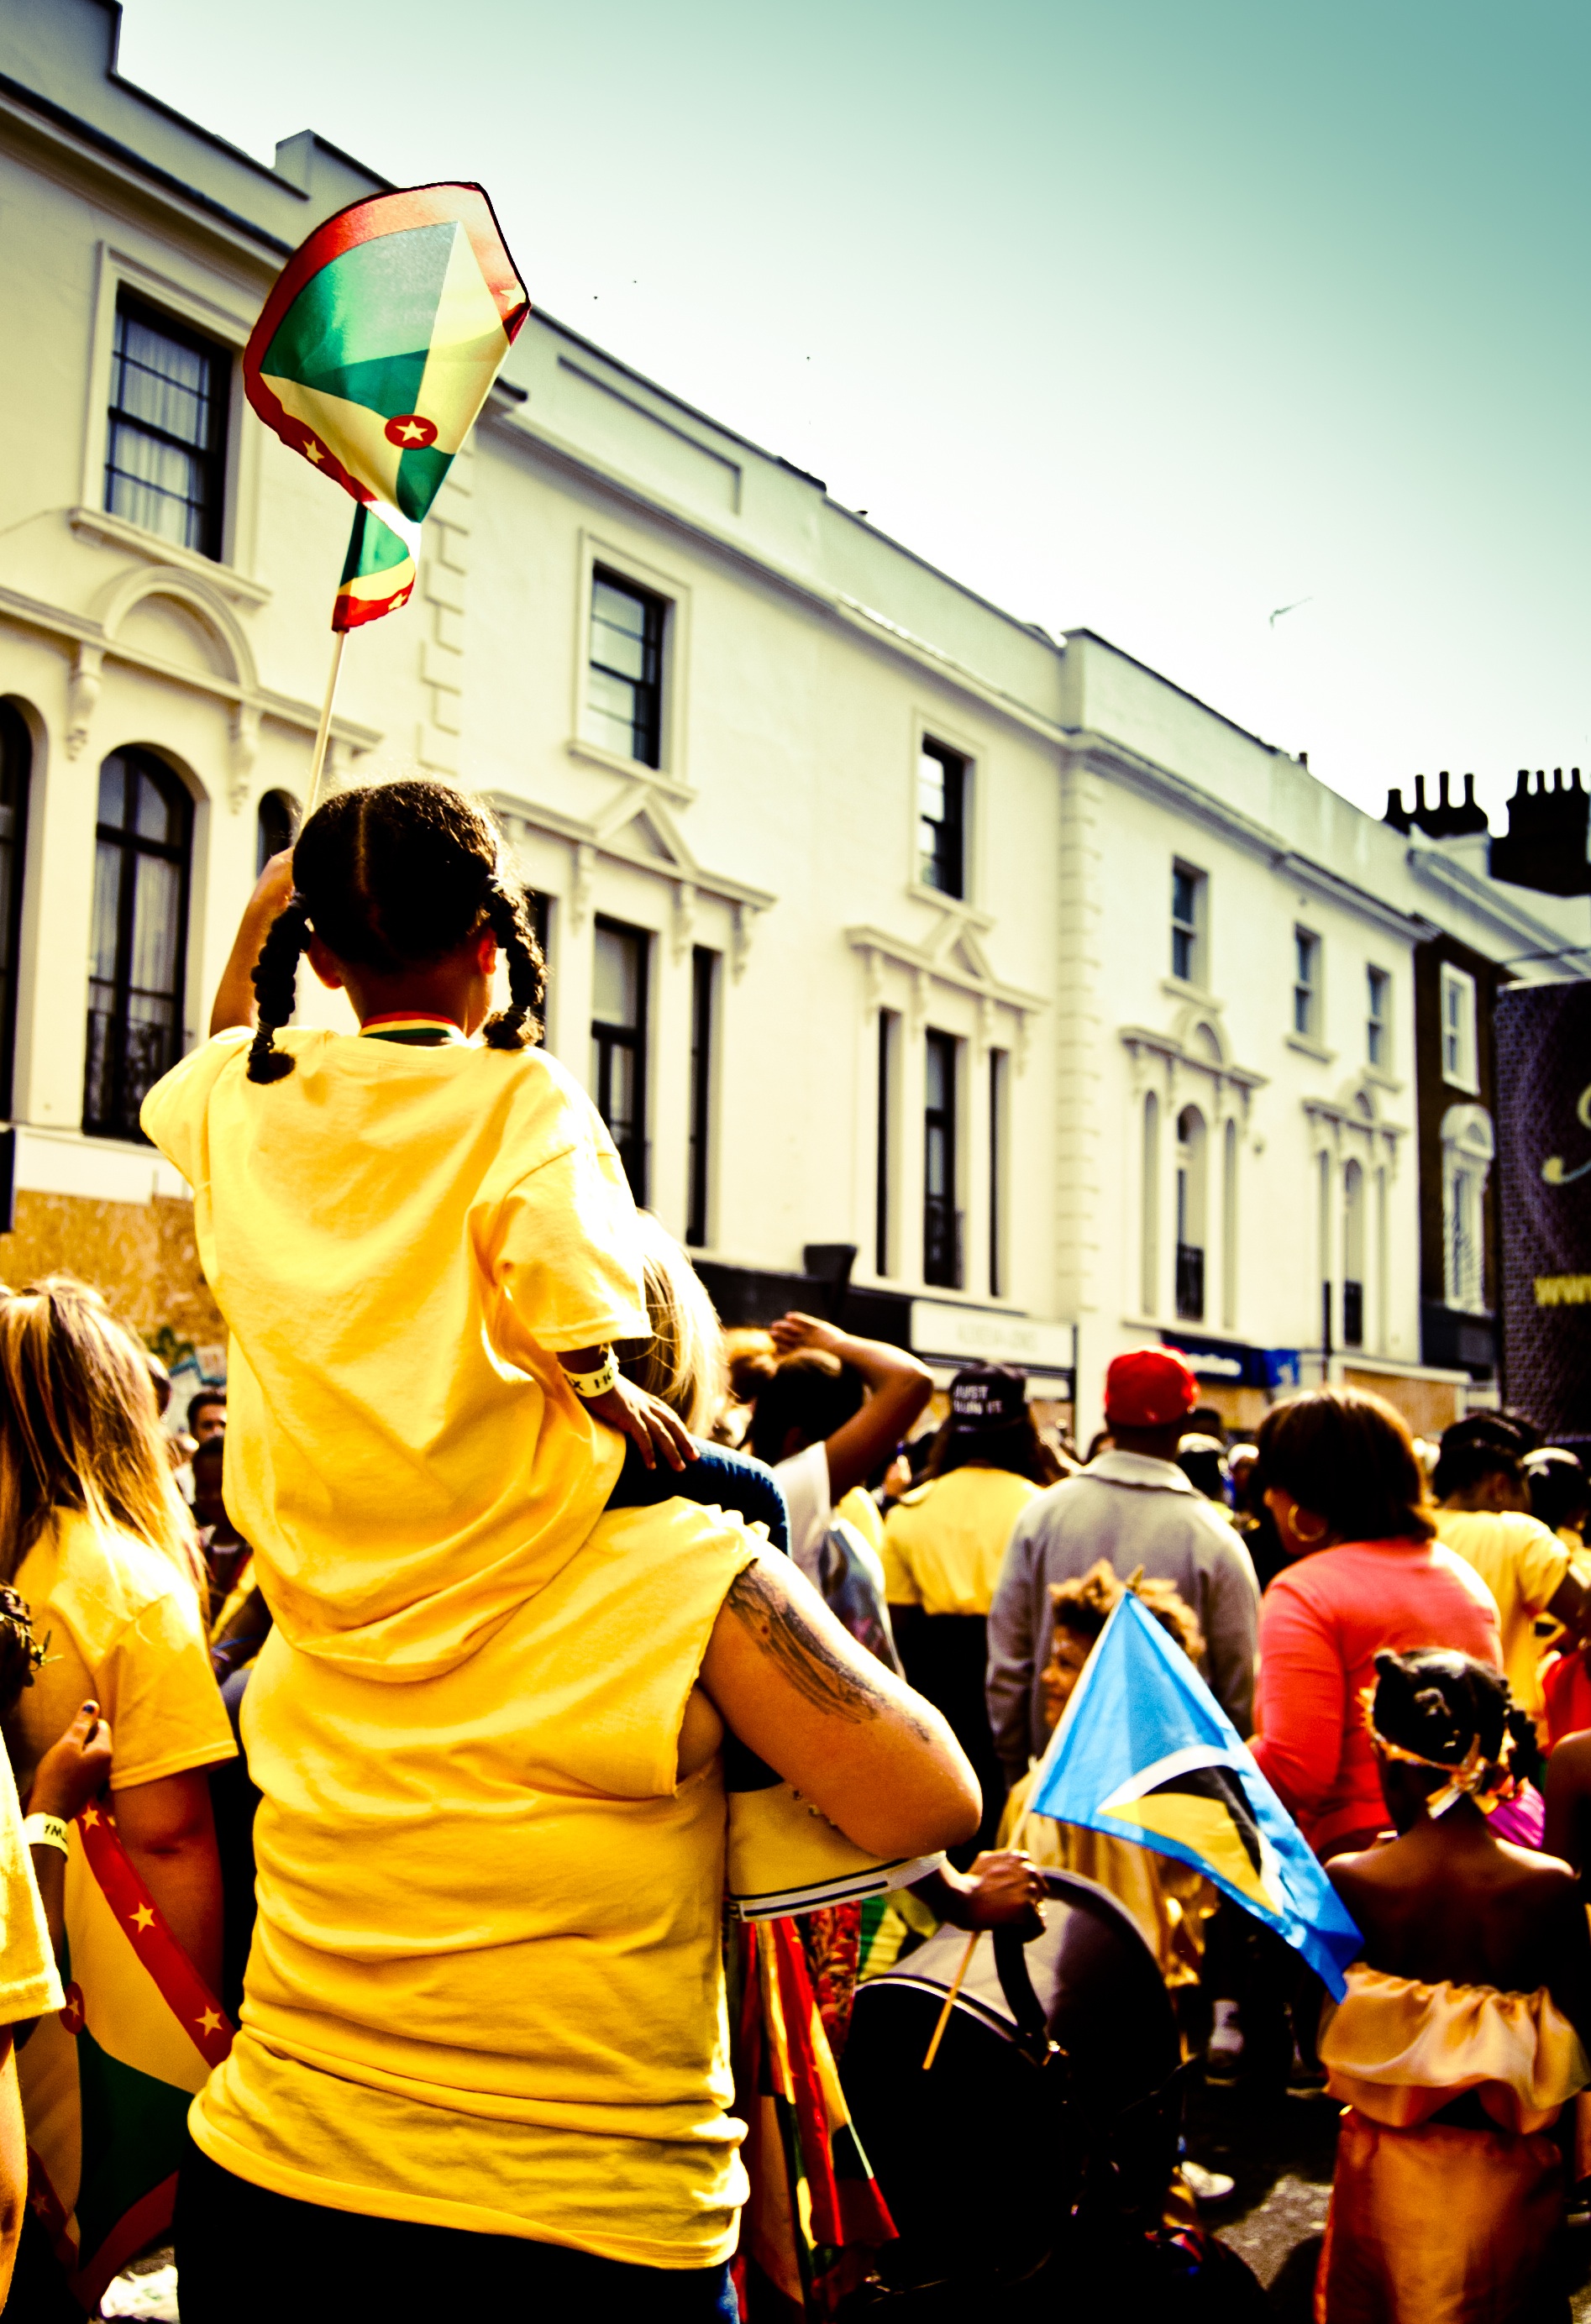
people, street, crowd, carnival, color, festival